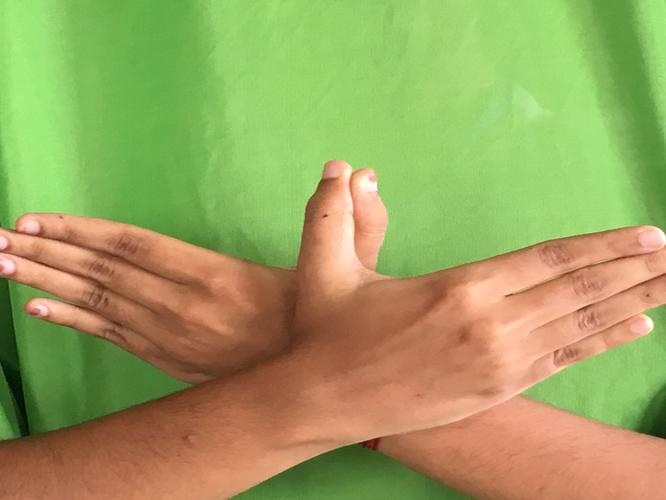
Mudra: Garuda
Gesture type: double_hand